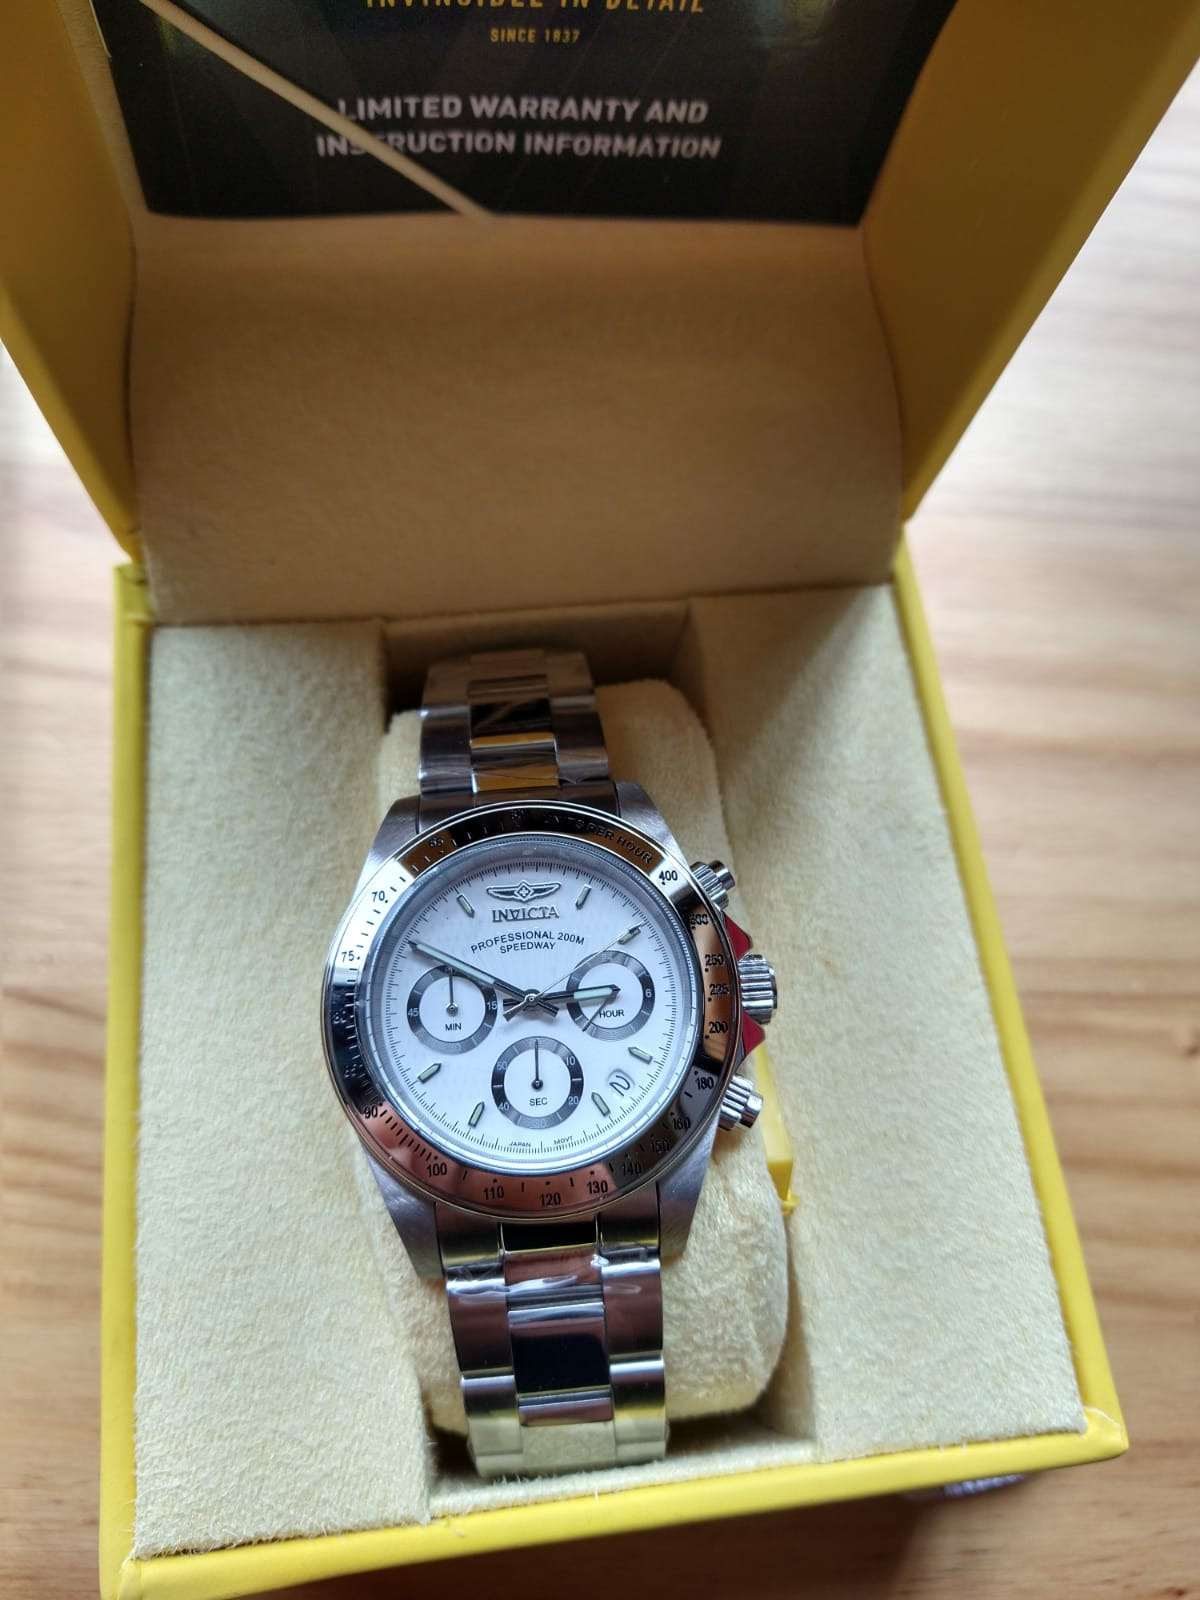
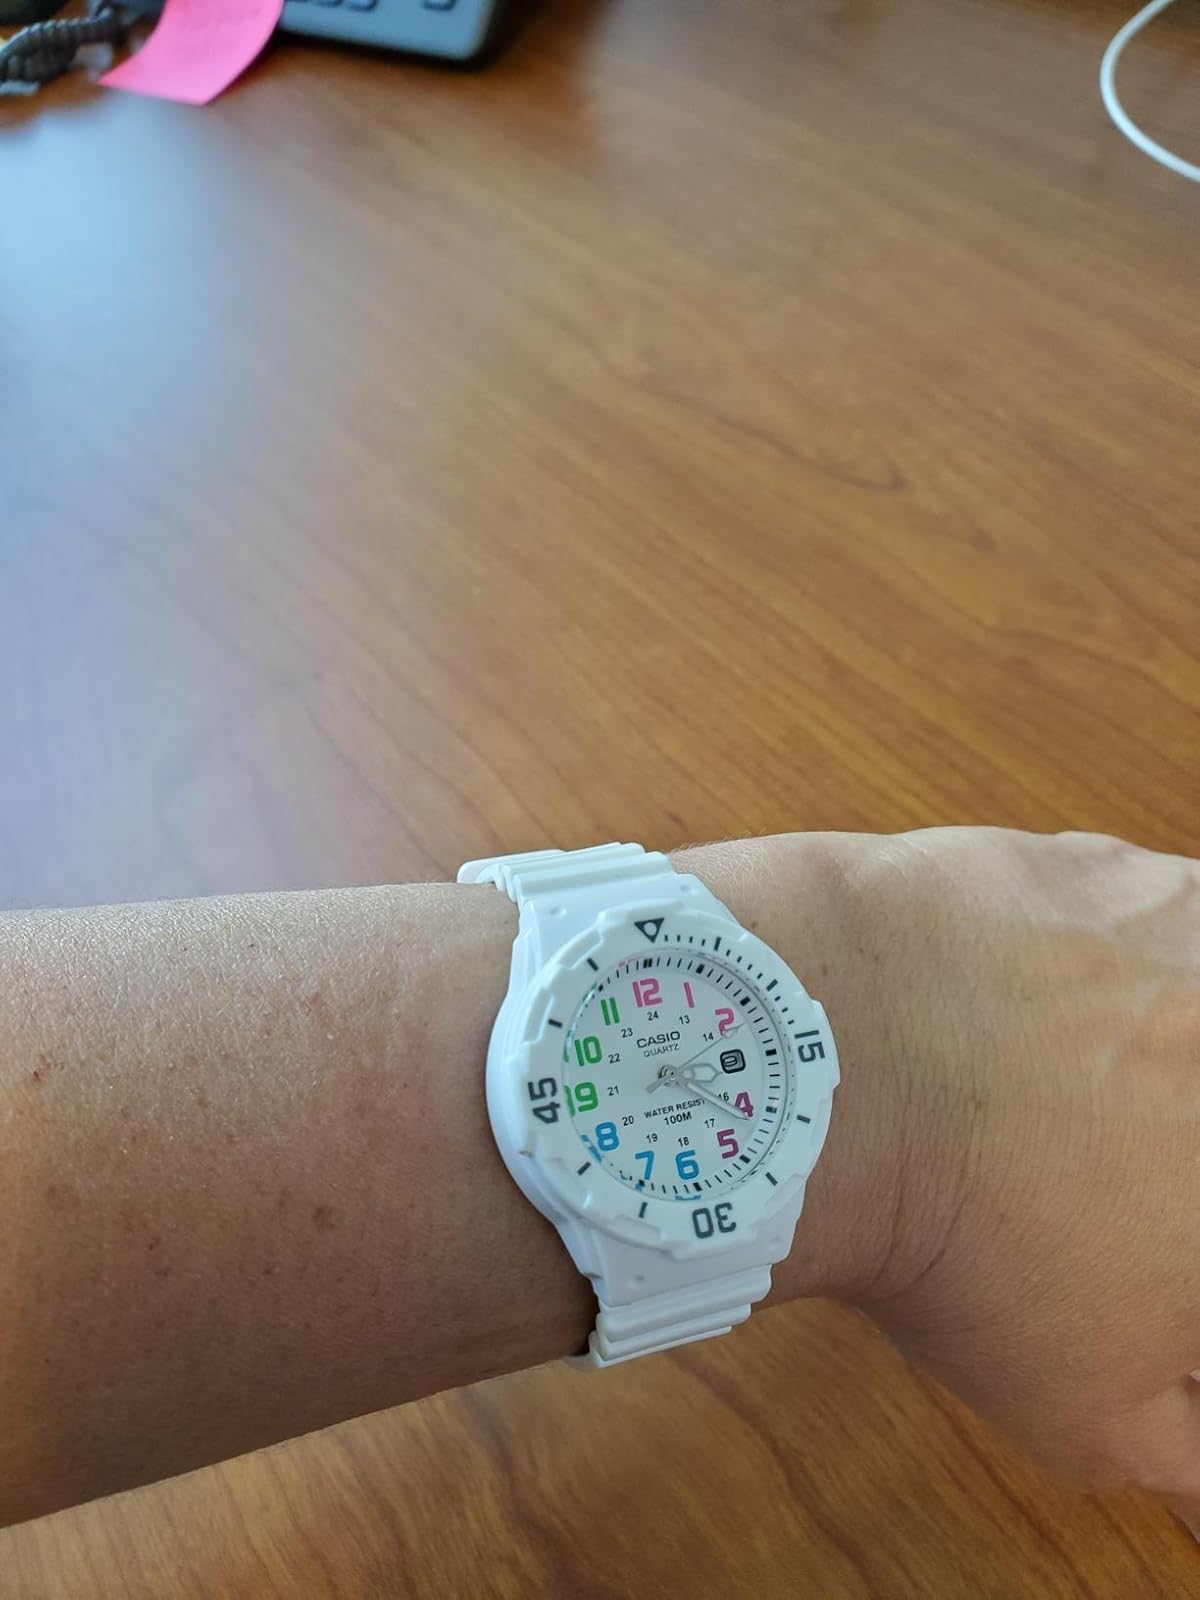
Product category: accessories_watch
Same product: no